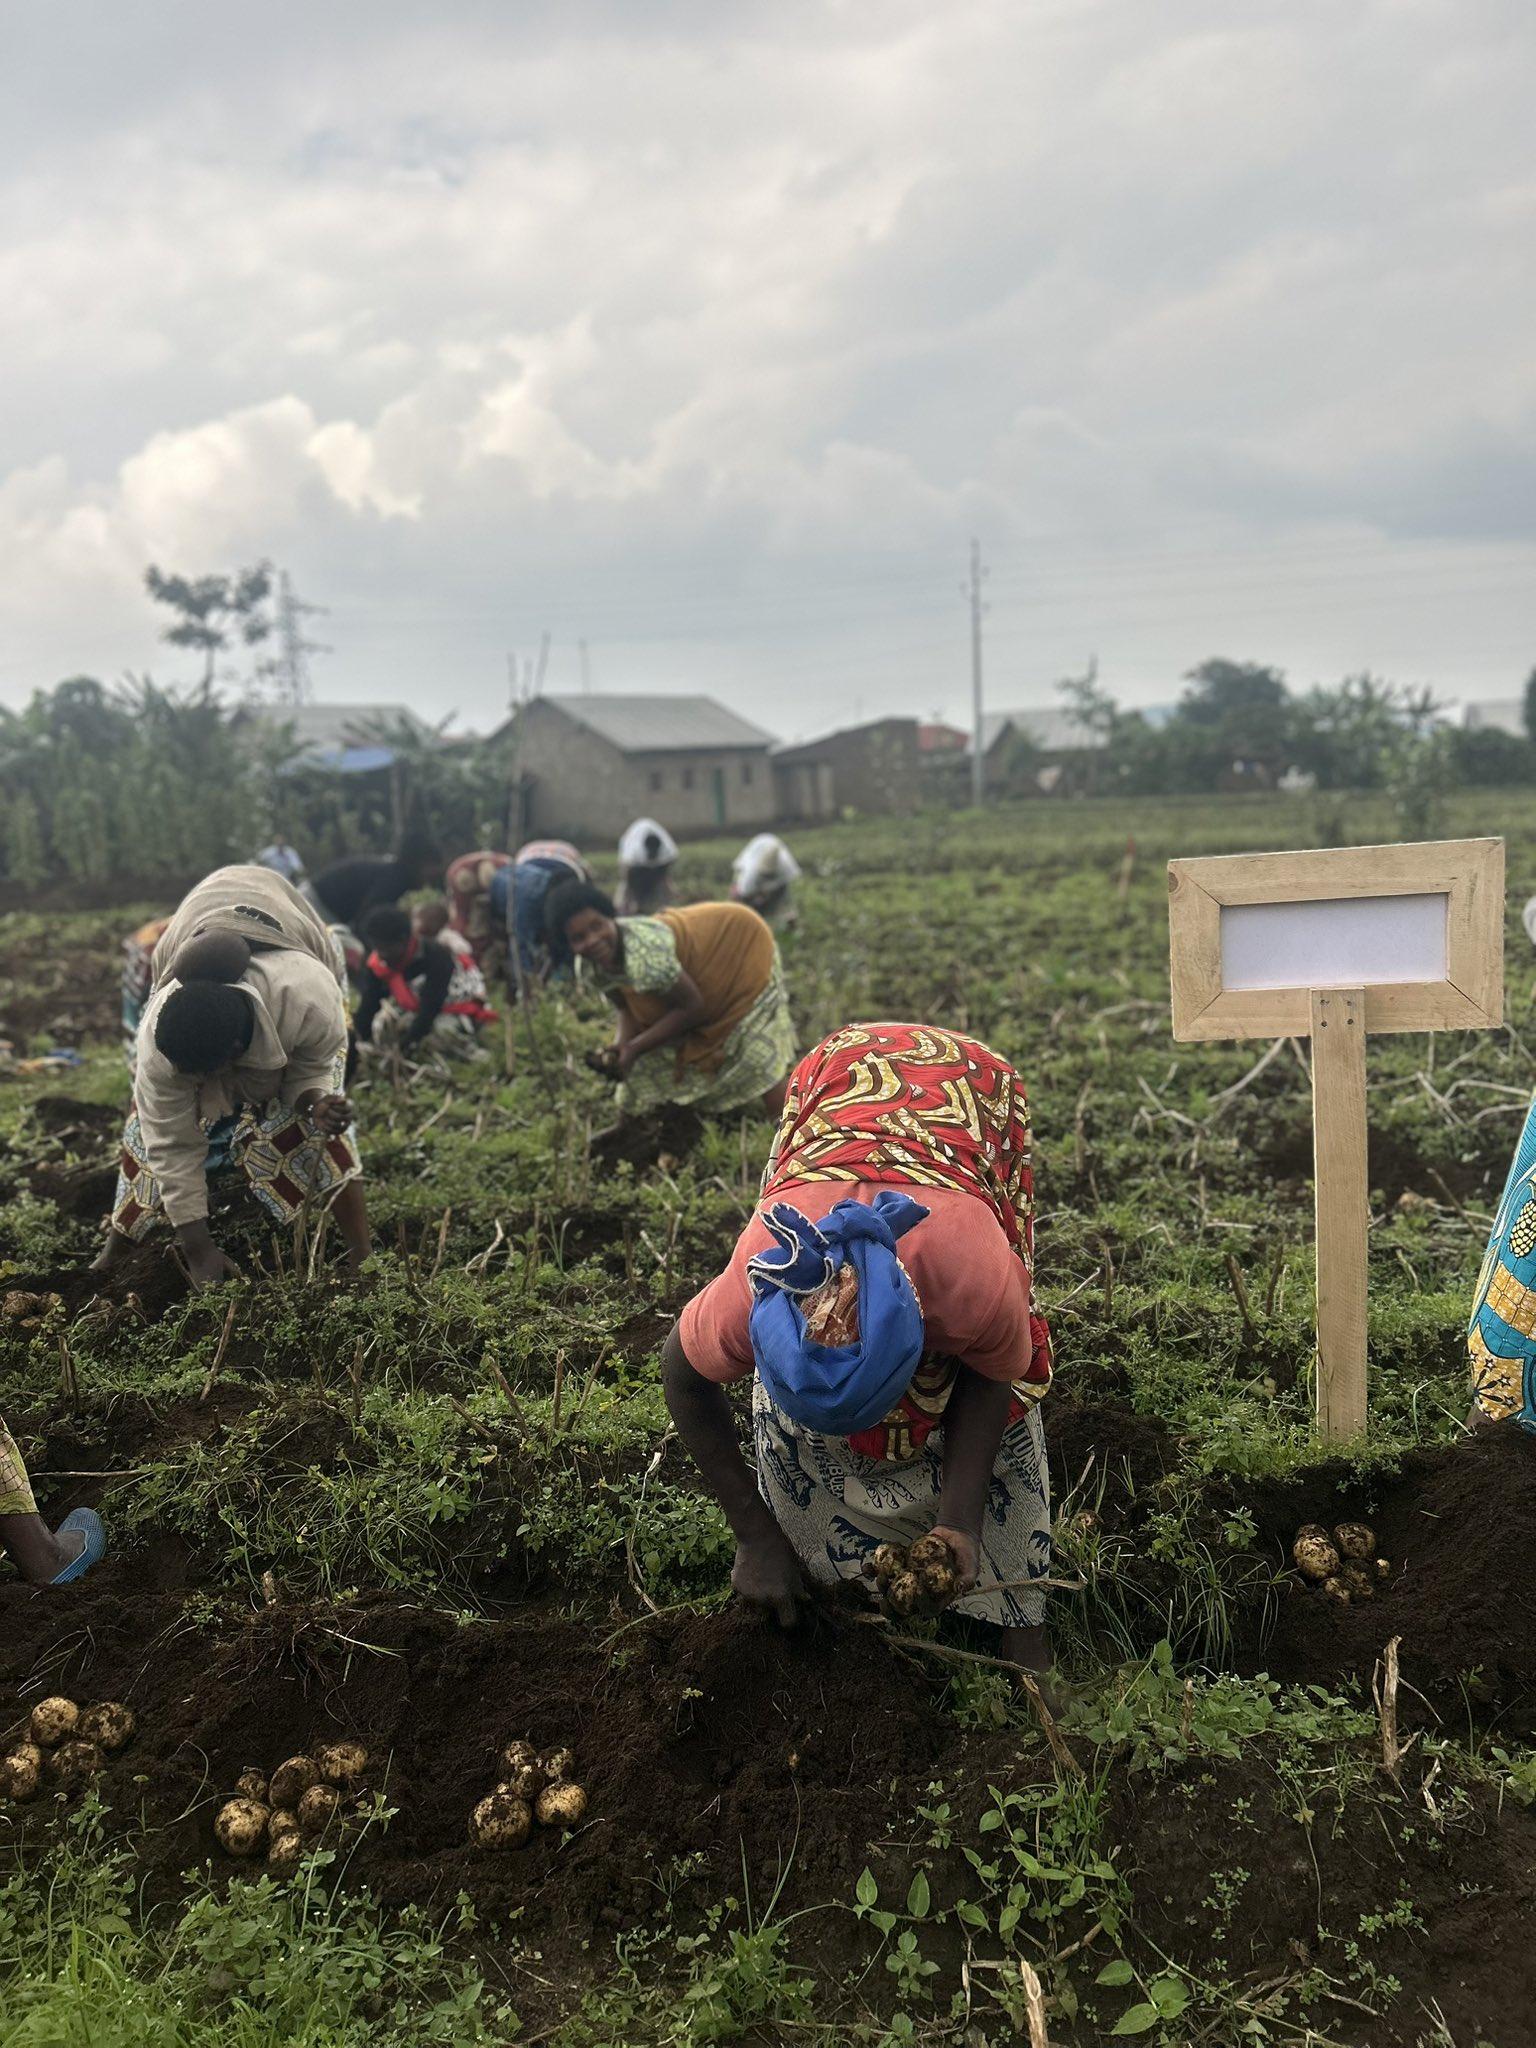
Kundi la wakulima wakiwa shambani wakiwa wanavuna zao la biashara la viazi, zao hili muhimu la biashara huuzwa sokoni na kuwaingizia wakulima hao kipato.